Boston Breakers

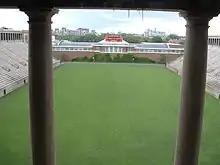
Two pillars at the southern part of the colonnade at Harvard Stadium

In summer 2009, the Breakers began a tradition of honoring legends from the past with commemorative banners at Harvard Stadium. The award's Pillars of Excellence name was influenced by the stadium's iconic colonnade. Players from both Boston Breakers (WUSA) and the WPS/WPSL Elite/NWSL entry are considered.